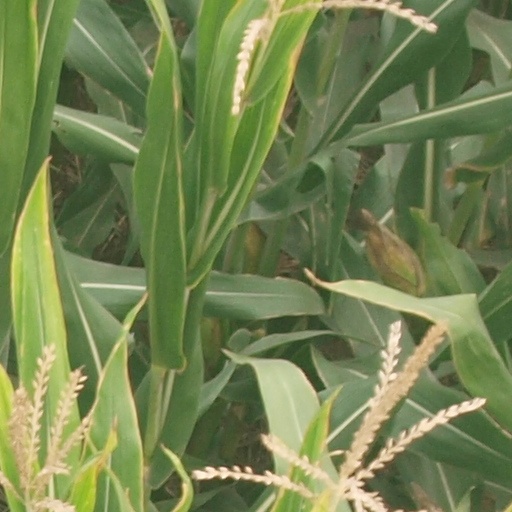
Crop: maize; corn